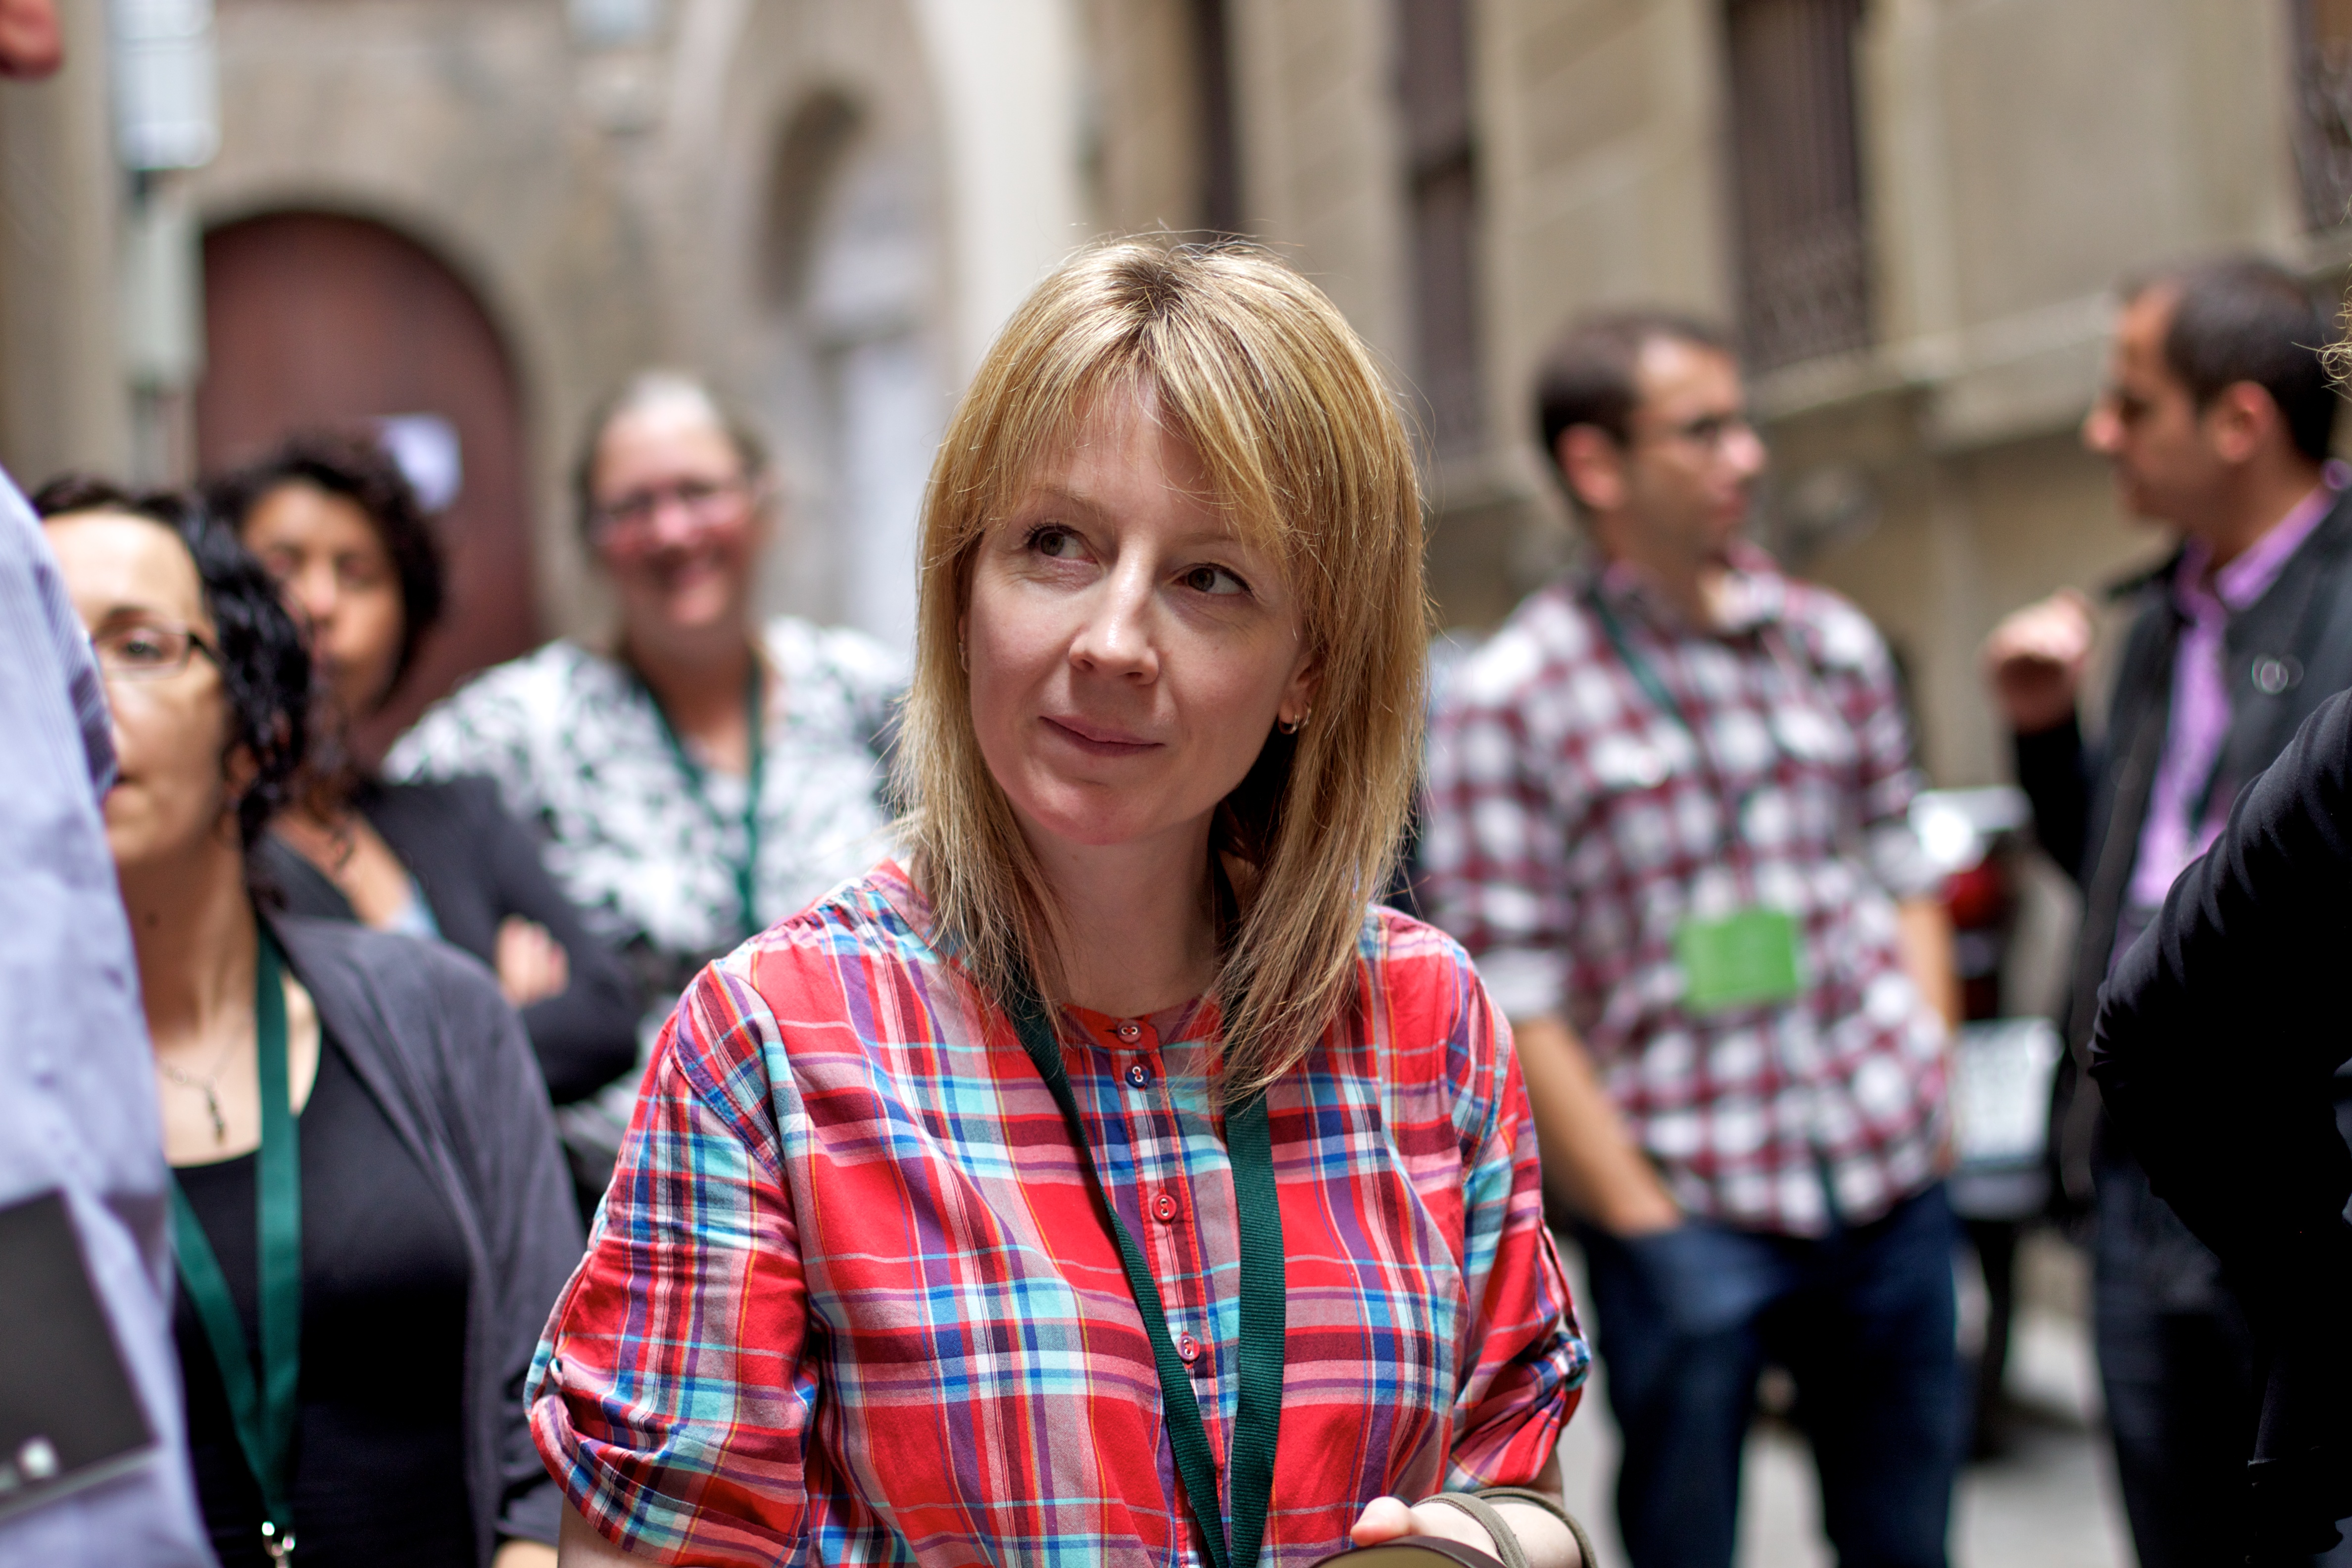
person, people, crowd, oet10, nmcfriends